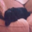
Label: couch